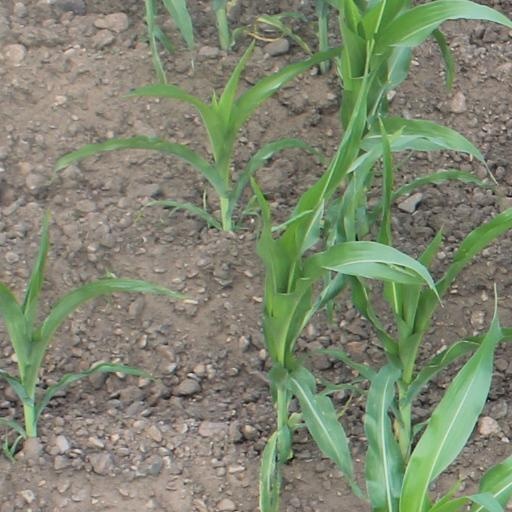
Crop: maize; corn